Anawrahta

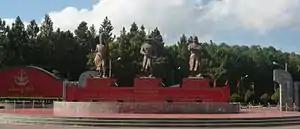
Statue of Anawrahta (far left) along with the statues of Bayinnaung and Alaungpaya in front of the DSA.

Anawrahta is considered one of the greatest, if not the greatest, king of Burmese history for he founded first "charter polity" of what would later become modern Burma. Not only did he greatly expand the Pagan Kingdom but he also implemented a series of political and administrative reforms that enabled his empire to dominate the Irrawaddy valley and its periphery for another 250 years.